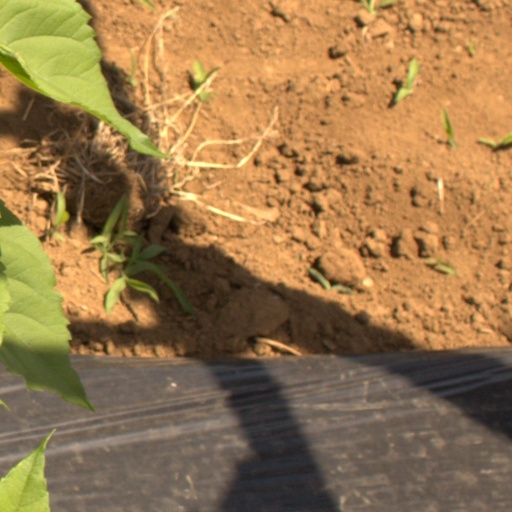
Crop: Jerusalem artichoke